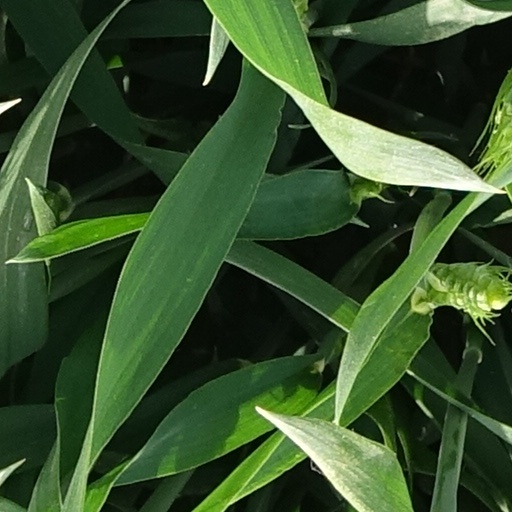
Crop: wheat